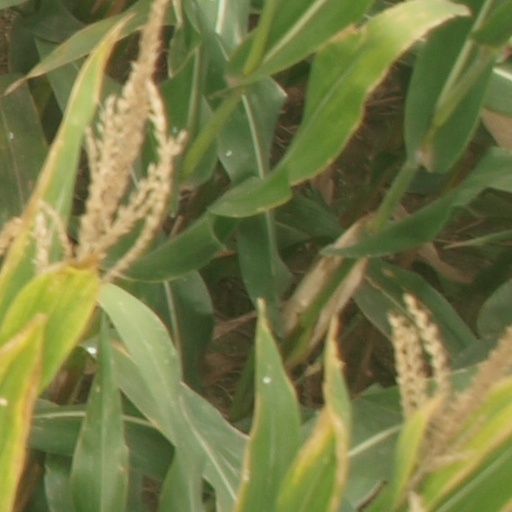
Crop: maize; corn